Cristopher Sánchez

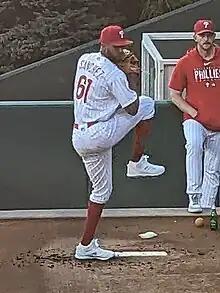
Sánchez warming up in 2023

Cristopher Alexis Sánchez (born December 12, 1996) is a Dominican professional baseball pitcher for the Philadelphia Phillies of Major League Baseball (MLB). He made his MLB debut in 2021 and was named an All-Star in 2024.